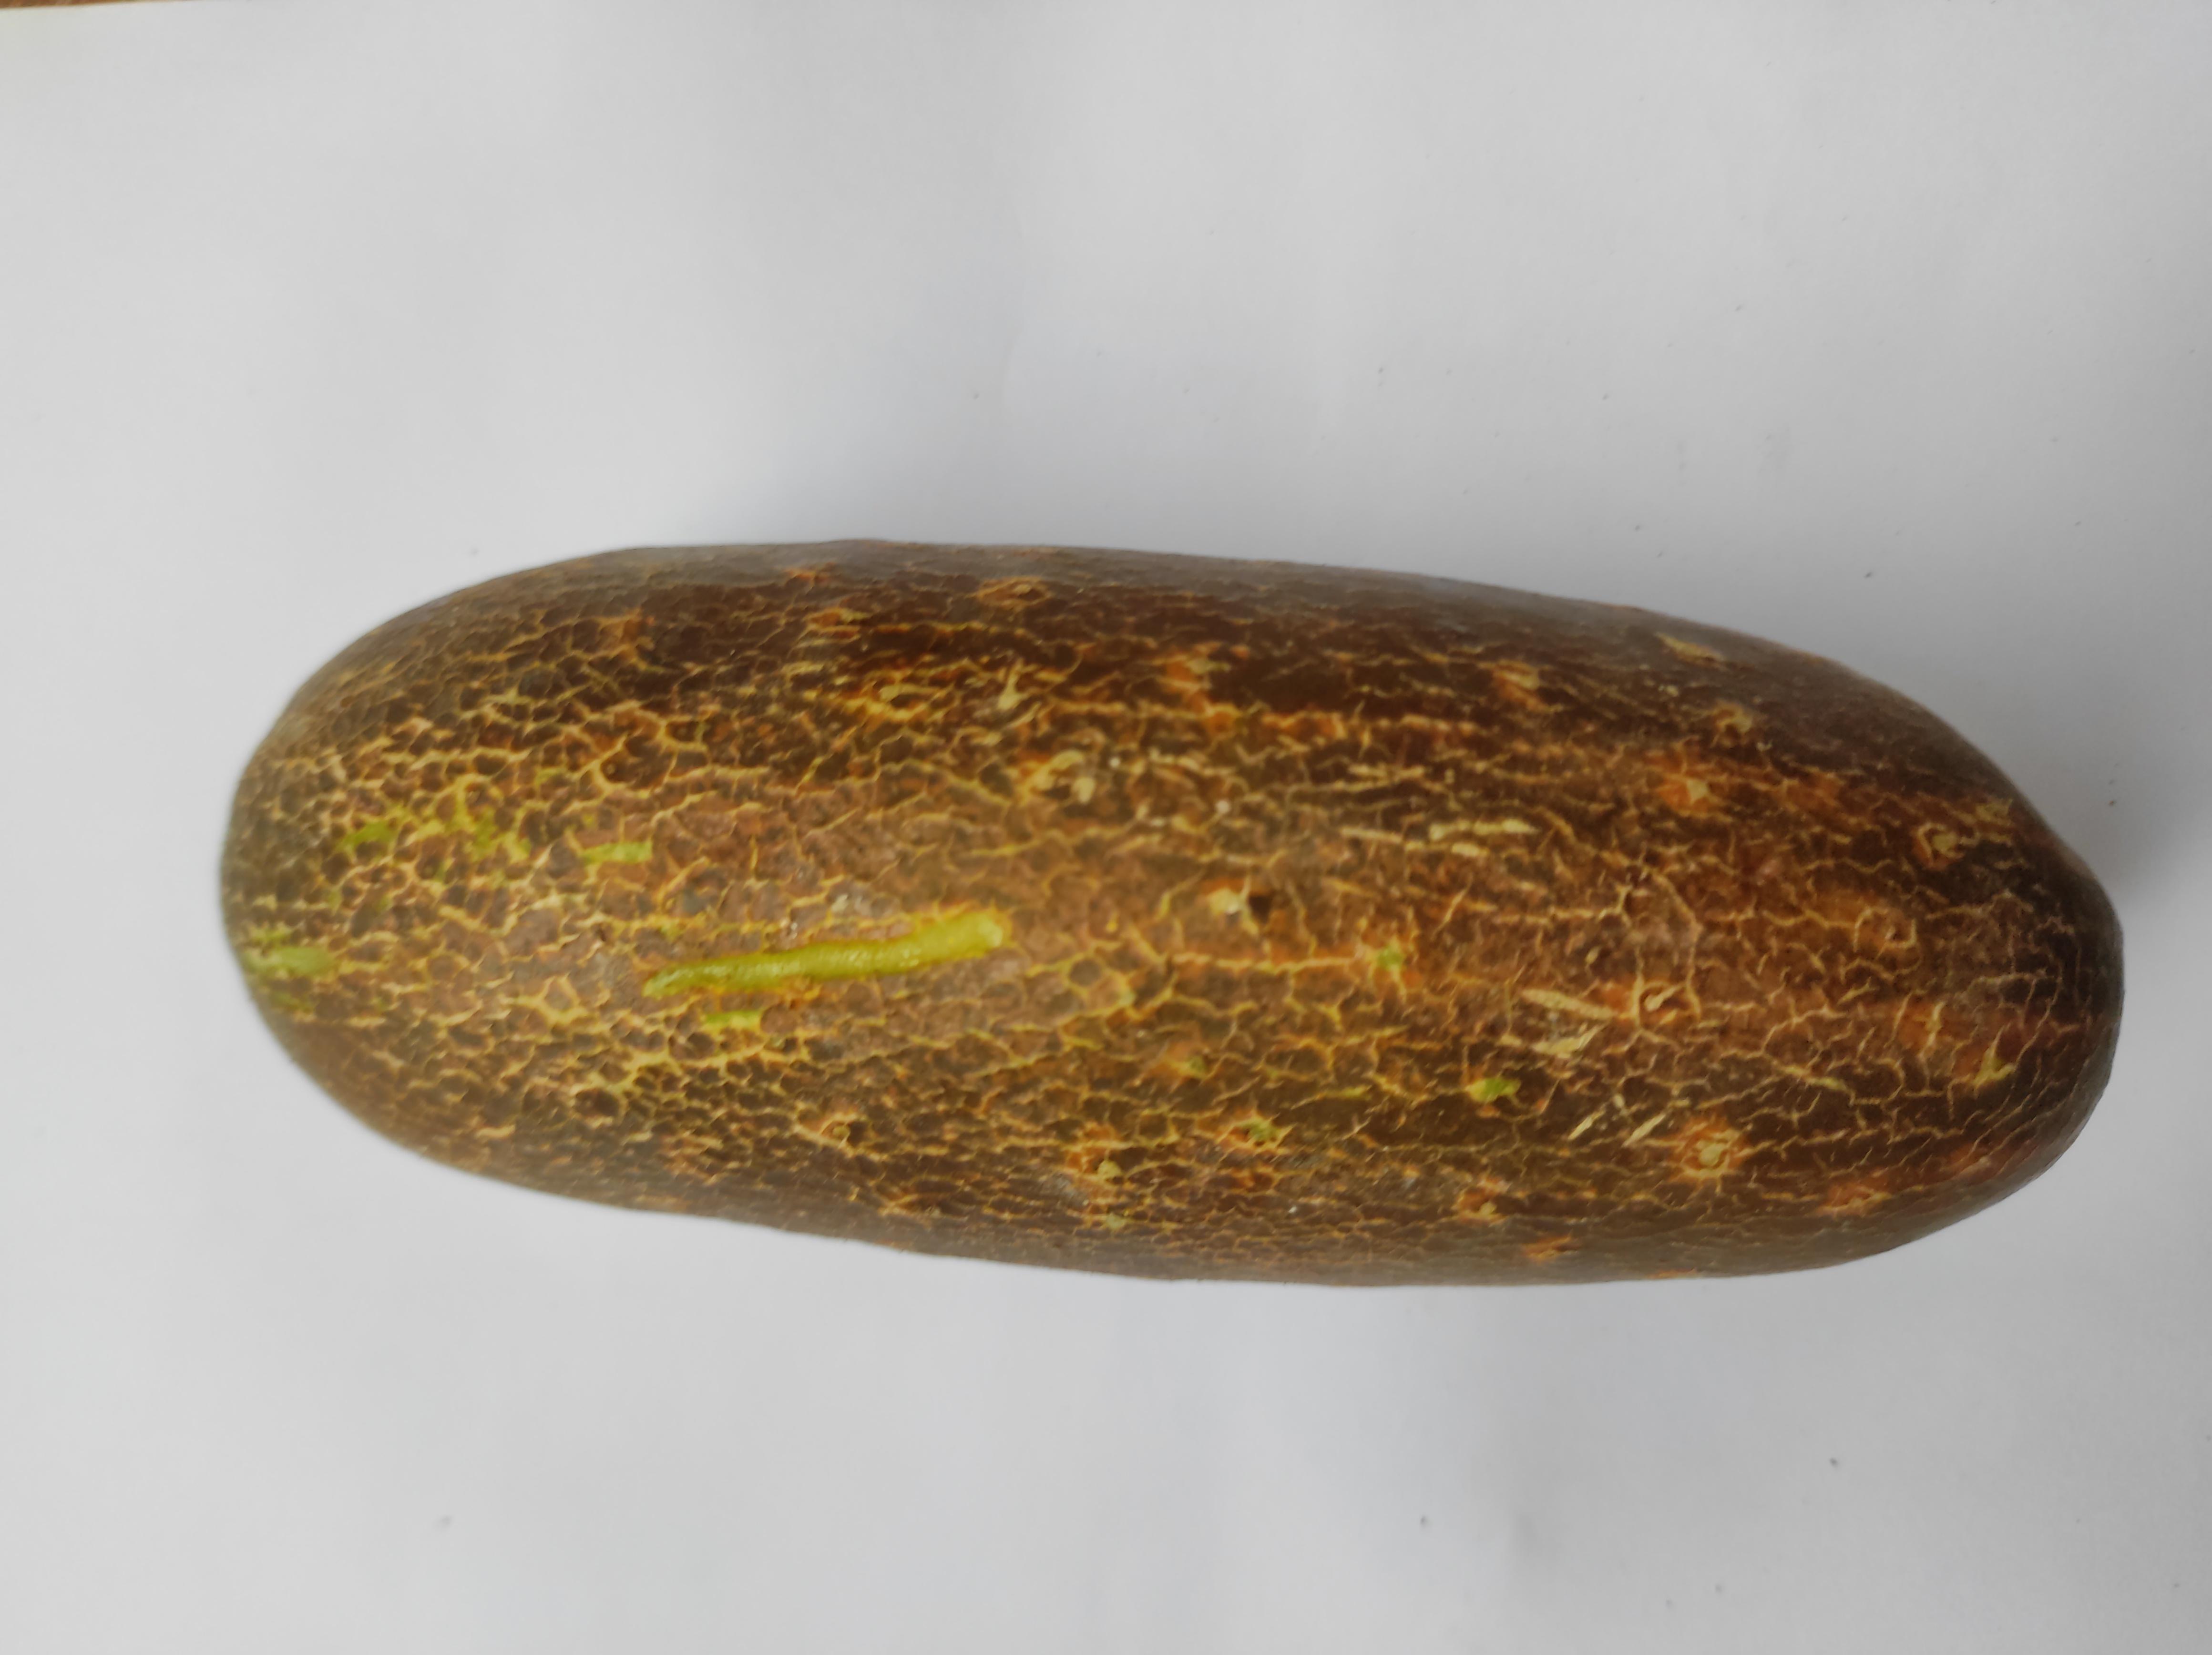
Label: Cucumber